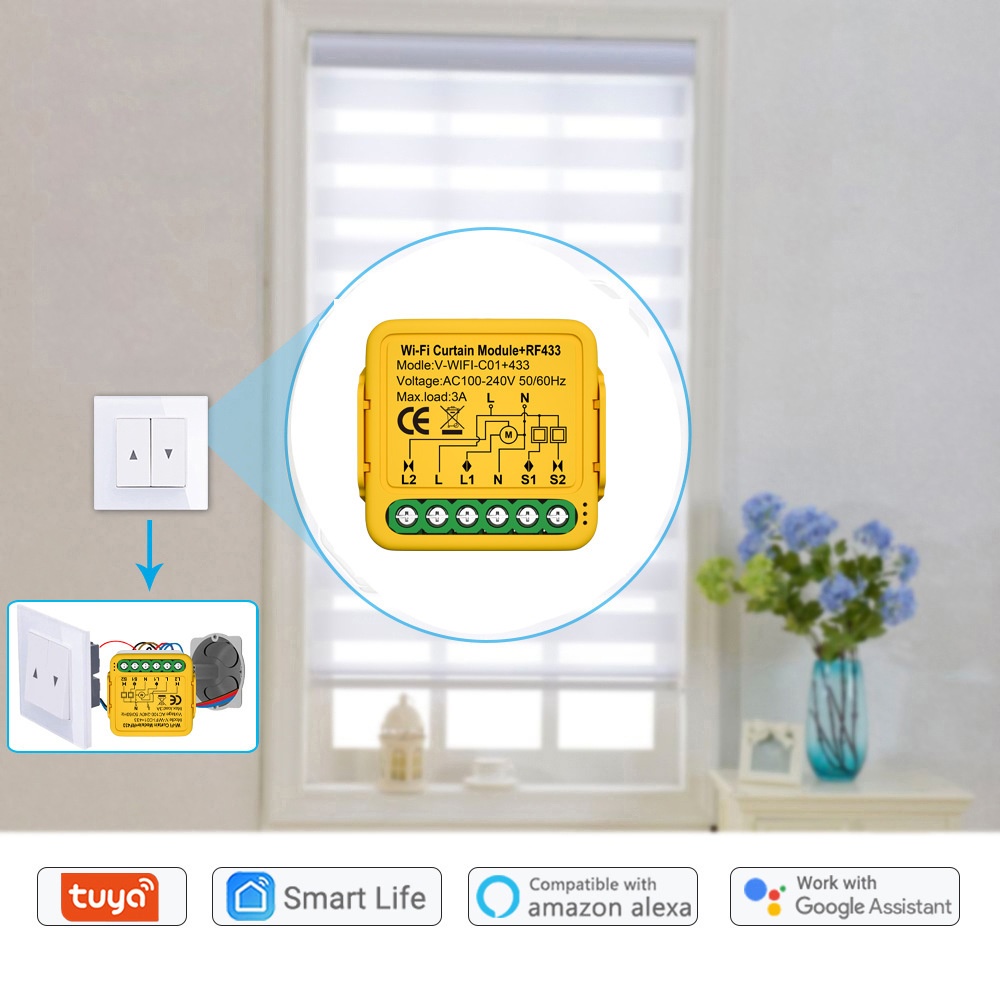
WIFI 433 Shutter Window Curtain Breaker
Product information: Rated Voltage: AC 100-240V Special features: voice control Wiring method: zero fire wire Wifi type: 2.4GHz RF433 Core material: brass Switch type: rebound type Product Series: European Standard 3C rated voltage range: 100-240V Packing list: Curtain switch x1 Product Image:
Brand: eprolo
Category: Home & Garden > Decor > Window Treatment Accessories > Curtain Holdbacks & Tassels